Edwards Aquifer

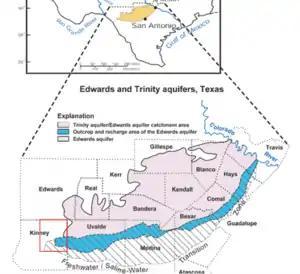
Edwards and Trinity Aquifers map

The Edwards Aquifer is one of the most prolific artesian aquifers in the world. Located on the eastern edge of the Edwards Plateau in the U.S. state of Texas, it is the source of drinking water for two million people, and is the primary water supply for agriculture and industry in the aquifer's region. Additionally, the Edwards Aquifer feeds the Comal and San Marcos Springs, provides springflow for recreational and downstream uses in the Nueces, San Antonio, Guadalupe, and San Marcos river basins, and is home to several unique and endangered species.